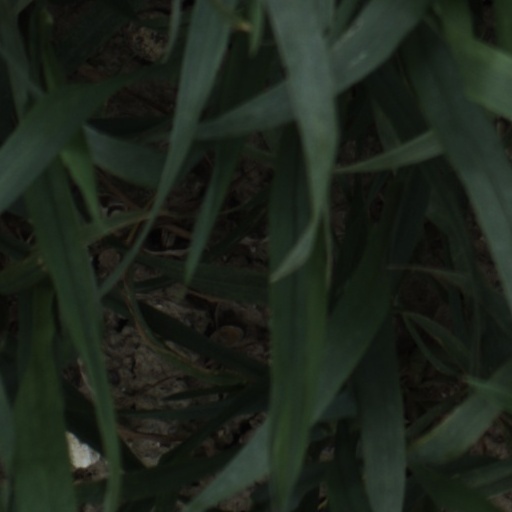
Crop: wheat